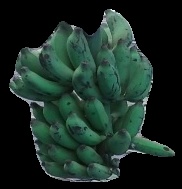
Variety: elakki-bale
Grade: grade3